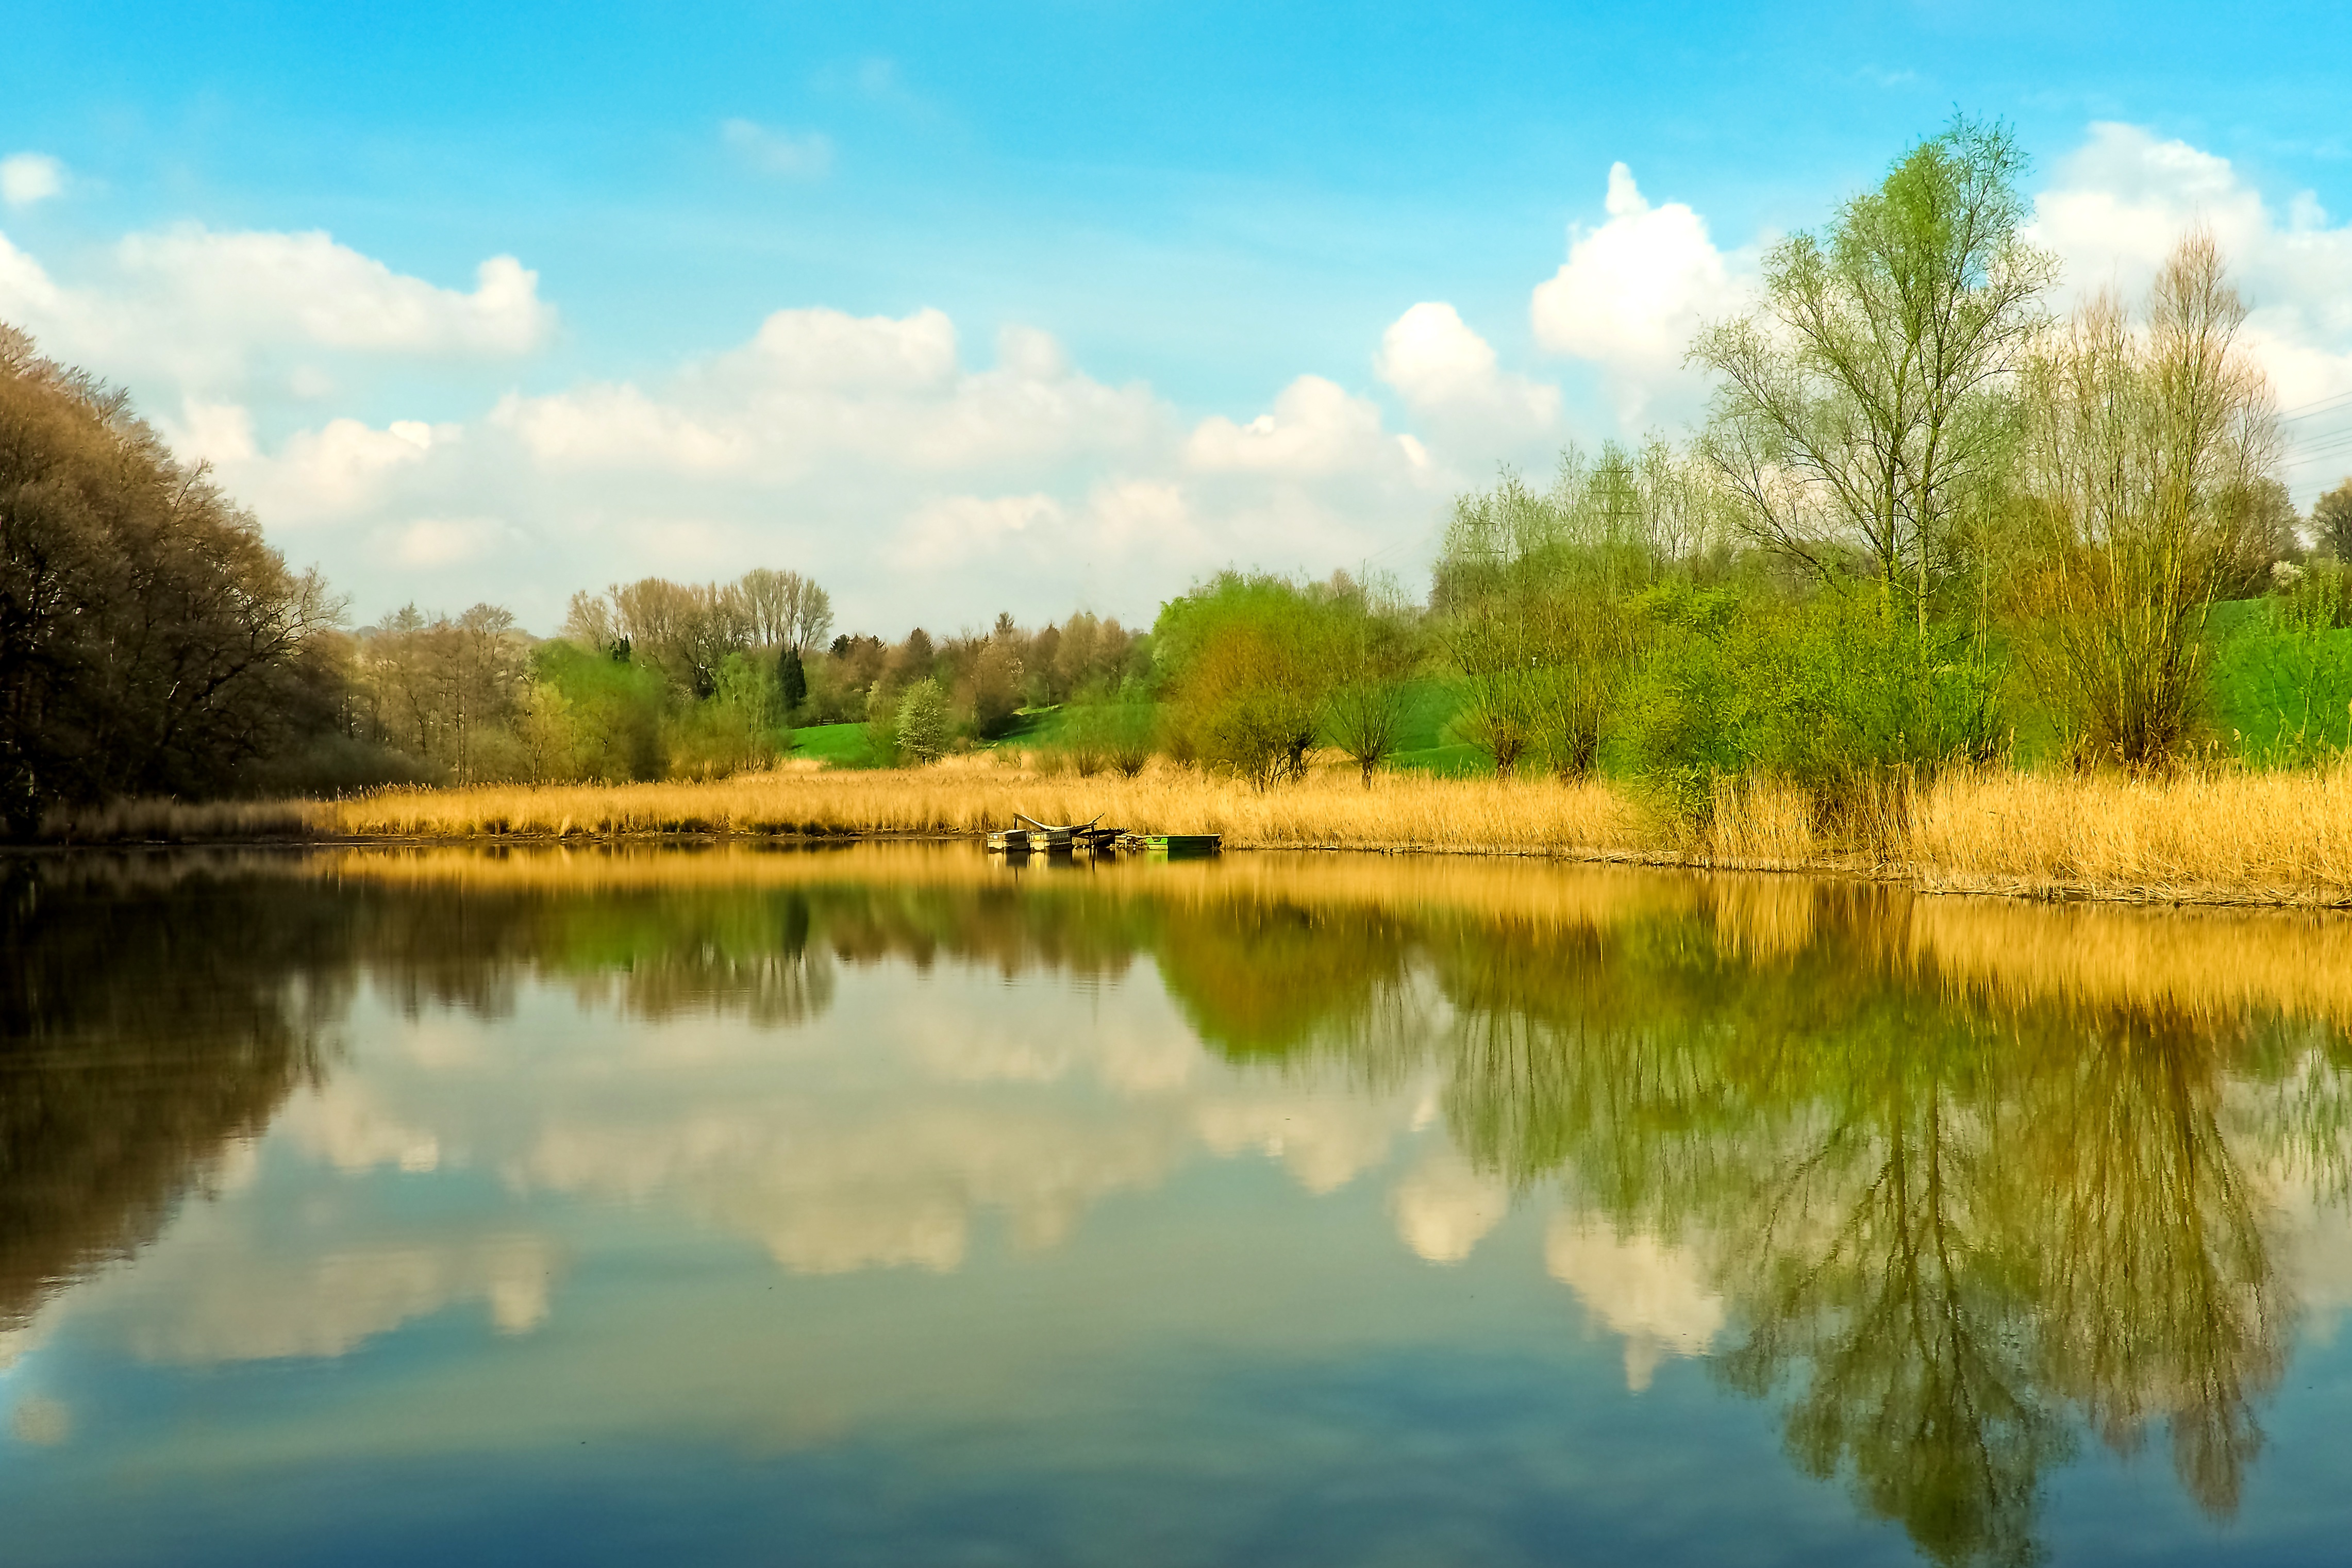
landscape, tree, water, nature, grass, marsh, light, sky, hiking, meadow, morning, lake, atmosphere, river, pond, idyllic, rural, spring, green, reflection, relax, scenic, autumn, blue, rest, reservoir, lighting, waterway, body of water, blue sky, graze, trees, sunny, clouds, wetland, reflections, habitat, mood, silent, waters, idyll, ecosystem, mirroring, sunbeam, atmospheric, water surface, mirror image, bare branches, in the green, spring meadow, natural environment, atmospheric phenomenon, woody plant, meadowlands